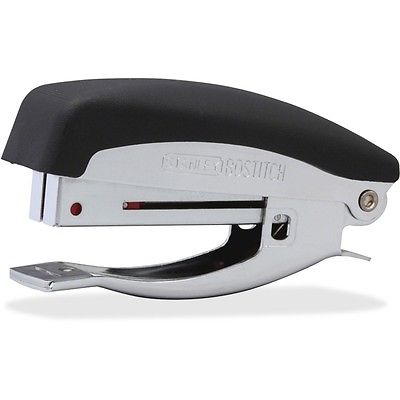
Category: stapler